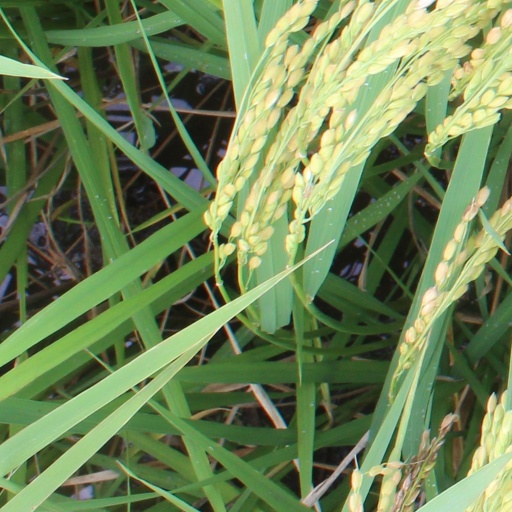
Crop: rice